728 Naval Air Squadron

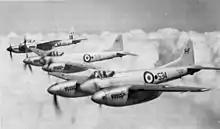
de Havilland Sea Hornet F Mk 20s of No 728 Fleet Requirements Unit, Hal Far, Malta

With the post Second World War reduction of the Mediterranean Fleet, aircraft numbers were also reduced and changes in type took place. In 1949 de Havilland Mosquito TT Mk.39, a RN target towing variant, replaced the Miles Martinet target tug aircraft, later marks of Supermarine Seafire were used for fighter exercises, and Beech Expeditor, an American trainer, transport and utility aircraft, operated passenger and cargo flights. In 1951, de Havilland Sea Vampire jet fighter replaced the Supermarine Seafire and in 1952 the squadron received de Havilland Sea Hornet fighter aircraft and Short Sturgeon target tug aircraft replaced the de Havilland Mosquito TT Mk.39.